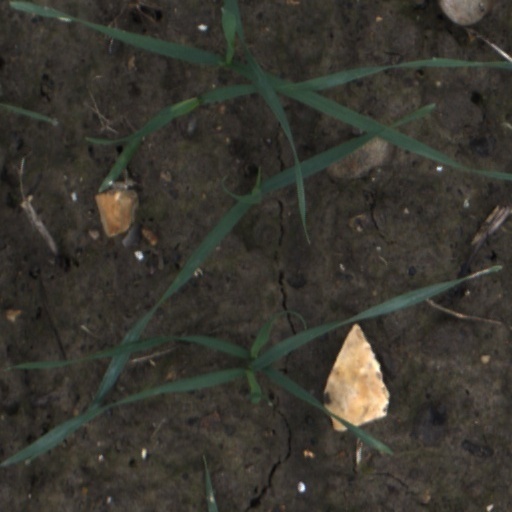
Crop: wheat